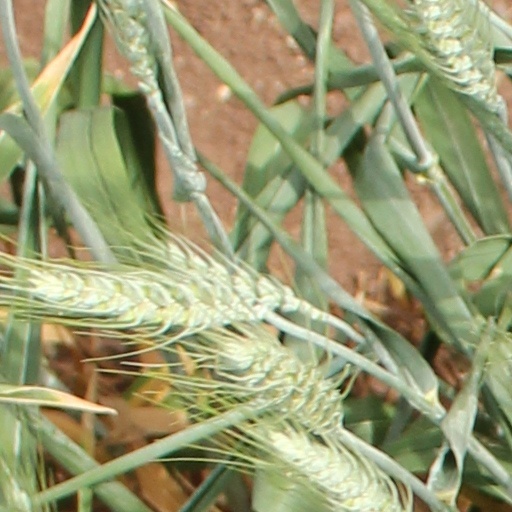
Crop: wheat